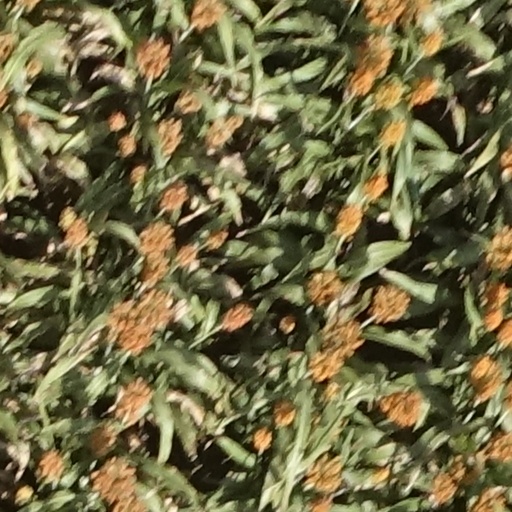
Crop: sorghum